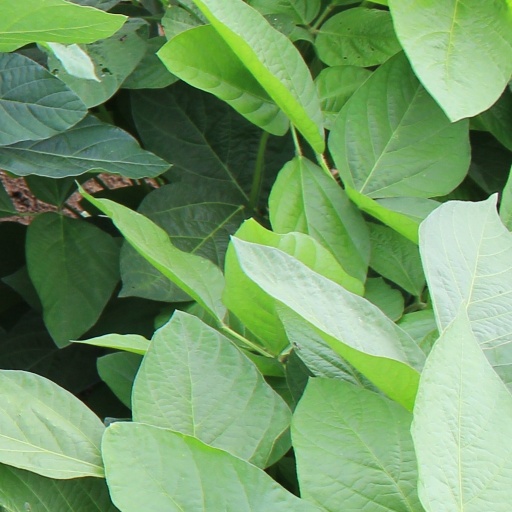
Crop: soybean